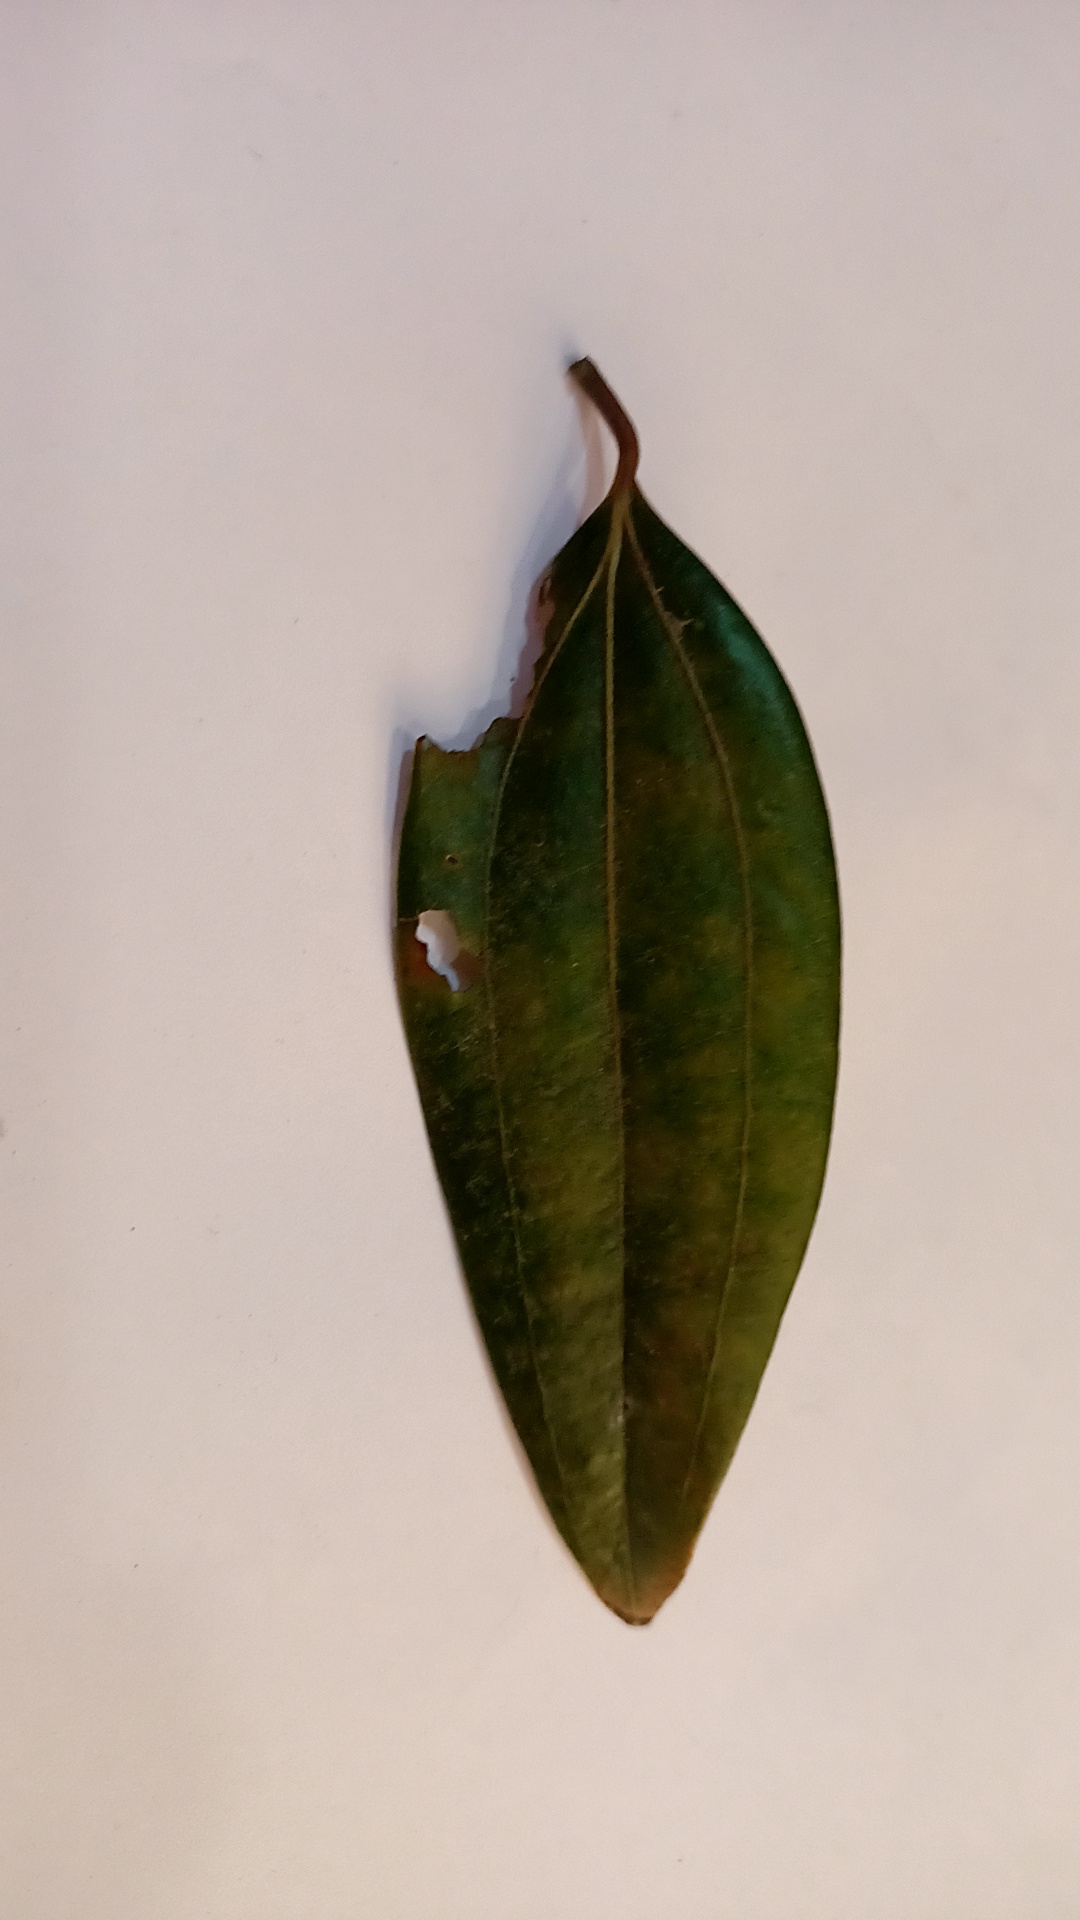
Label: Disease